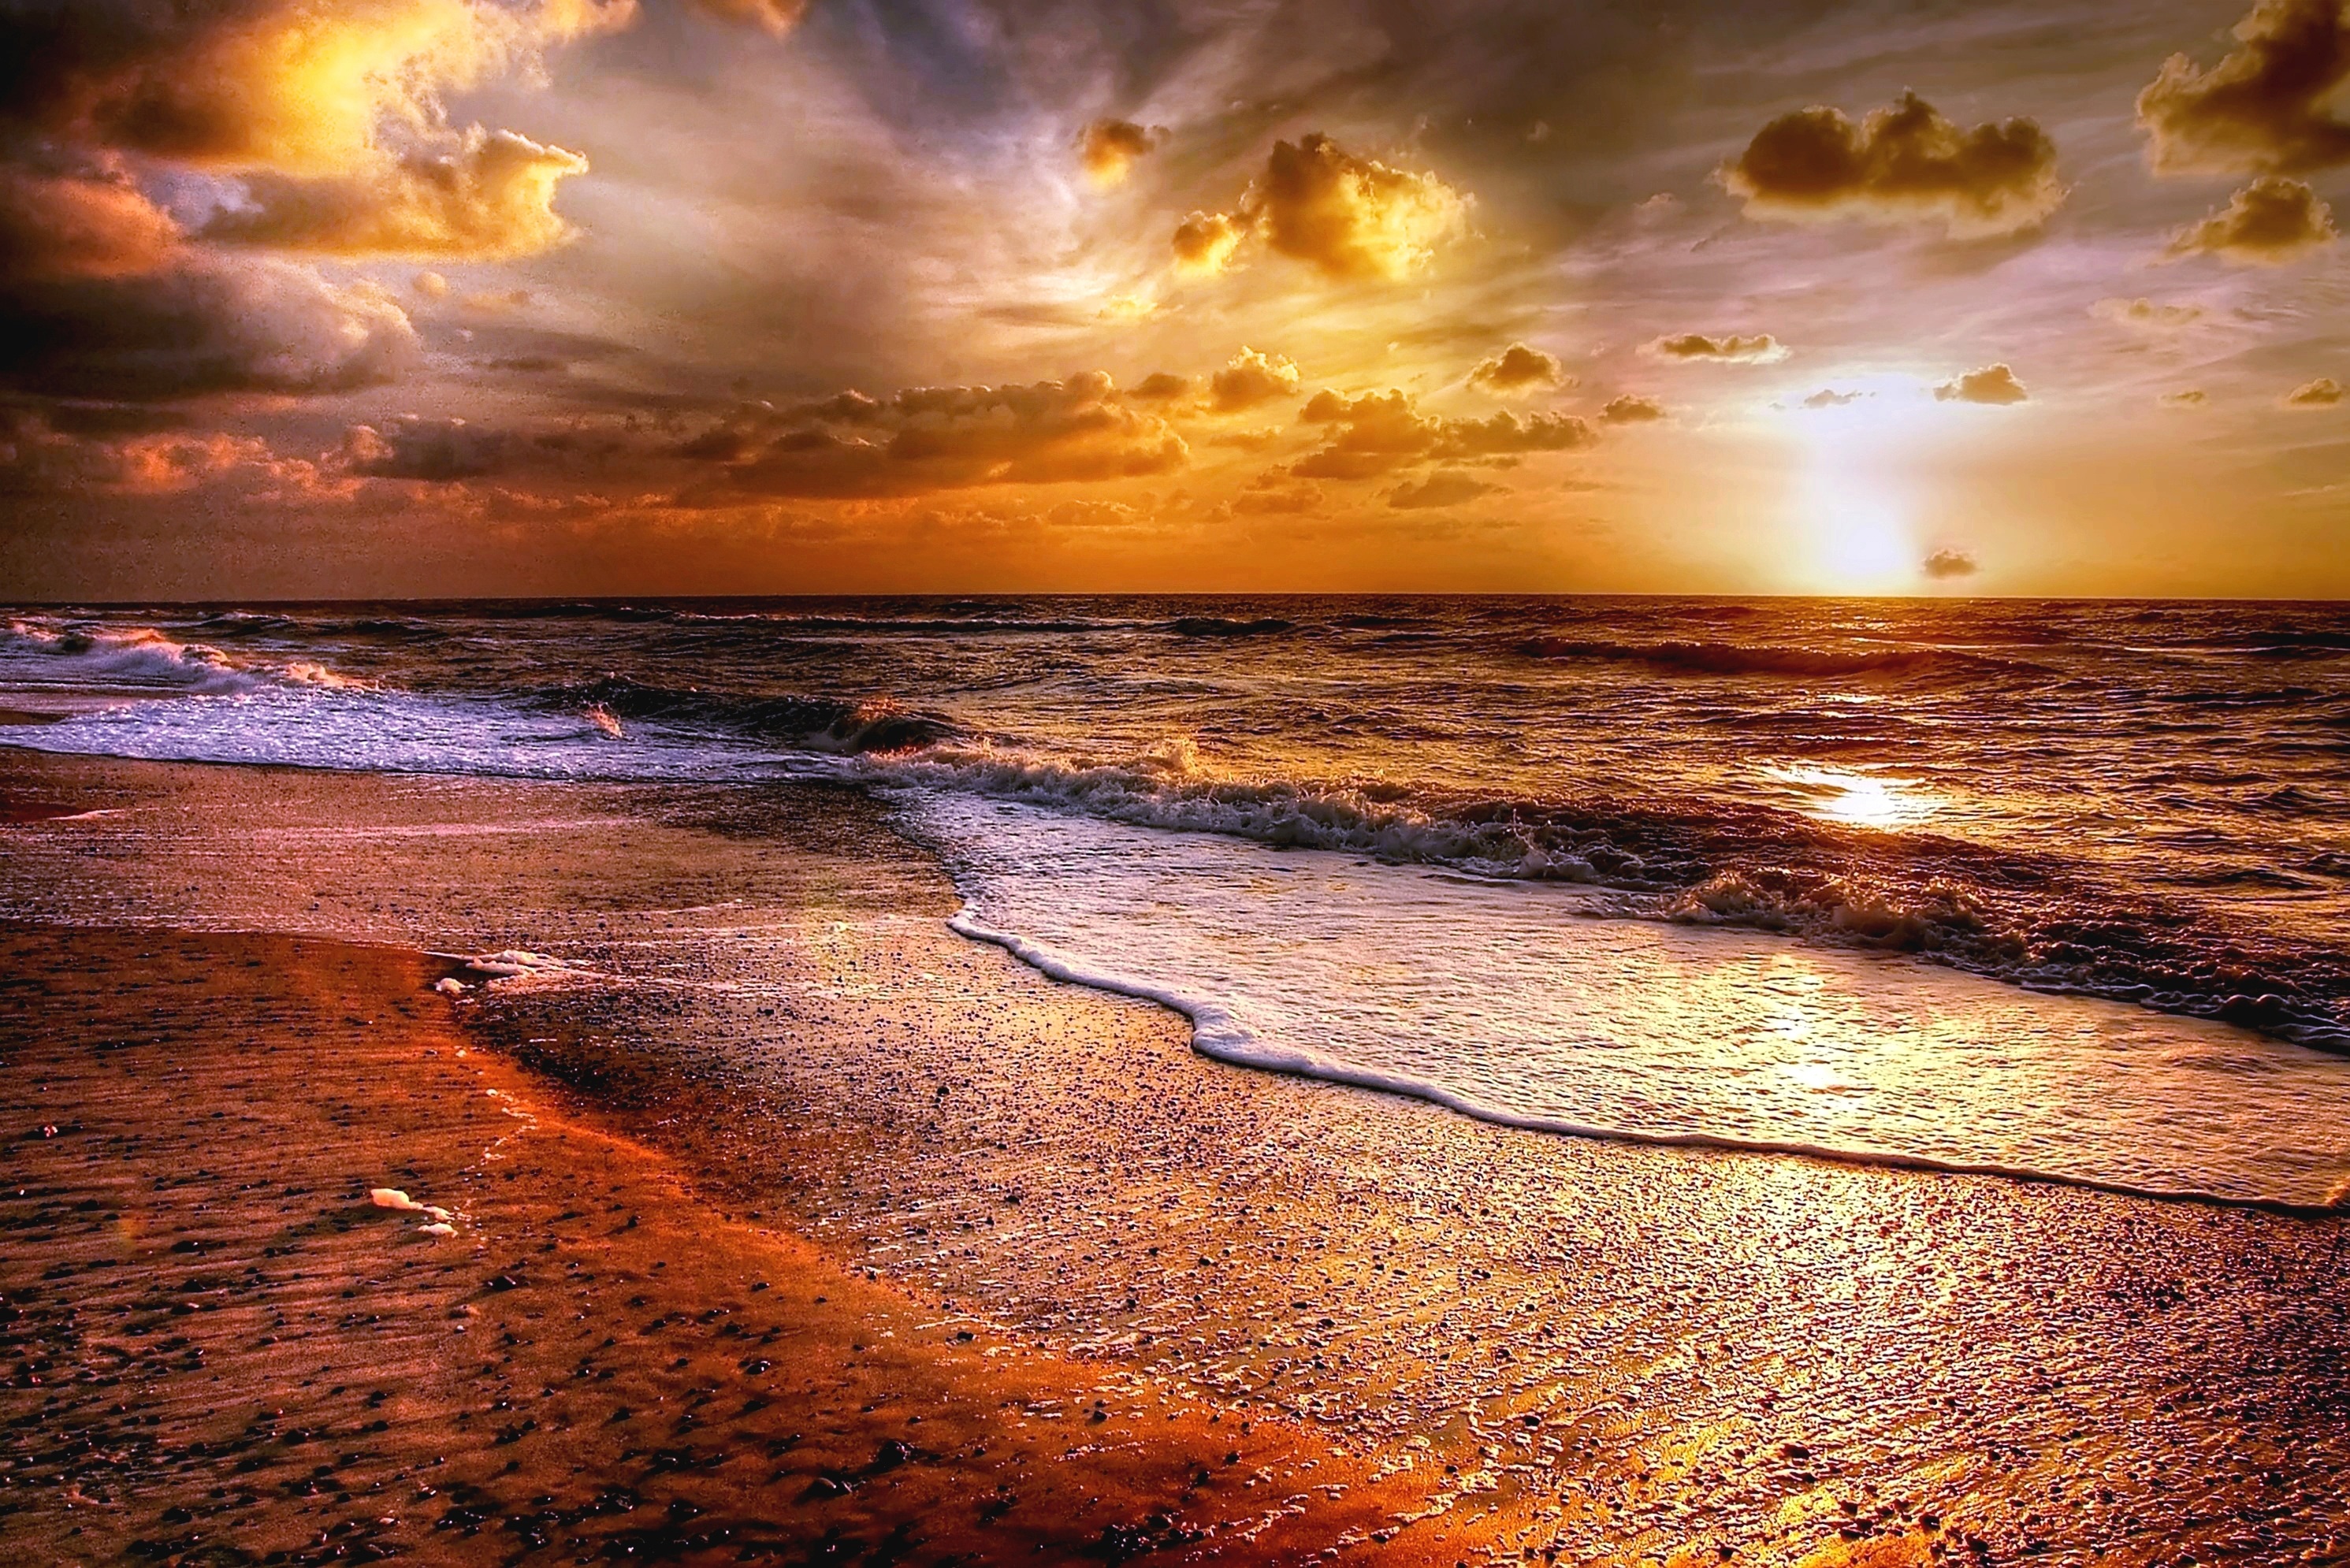
beach, landscape, sea, coast, water, nature, sand, ocean, horizon, cloud, sky, sun, sunrise, sunset, sunlight, morning, shore, wave, lake, dawn, atmosphere, summer, dusk, evening, twilight, reflection, red, color, romance, blue, stones, clouds, gold, denmark, mood, north sea, abendstimmung, sunbeam, baltic sea, afterglow, evening sky, back light, by the sea, wind wave